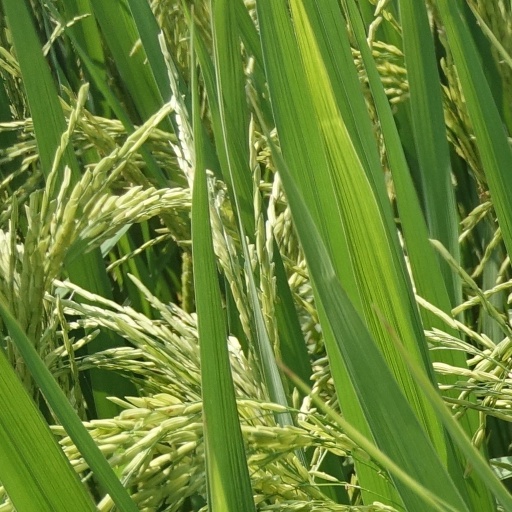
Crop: rice